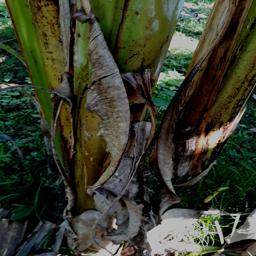
Label: PSEUDOSTEM WEEVIL